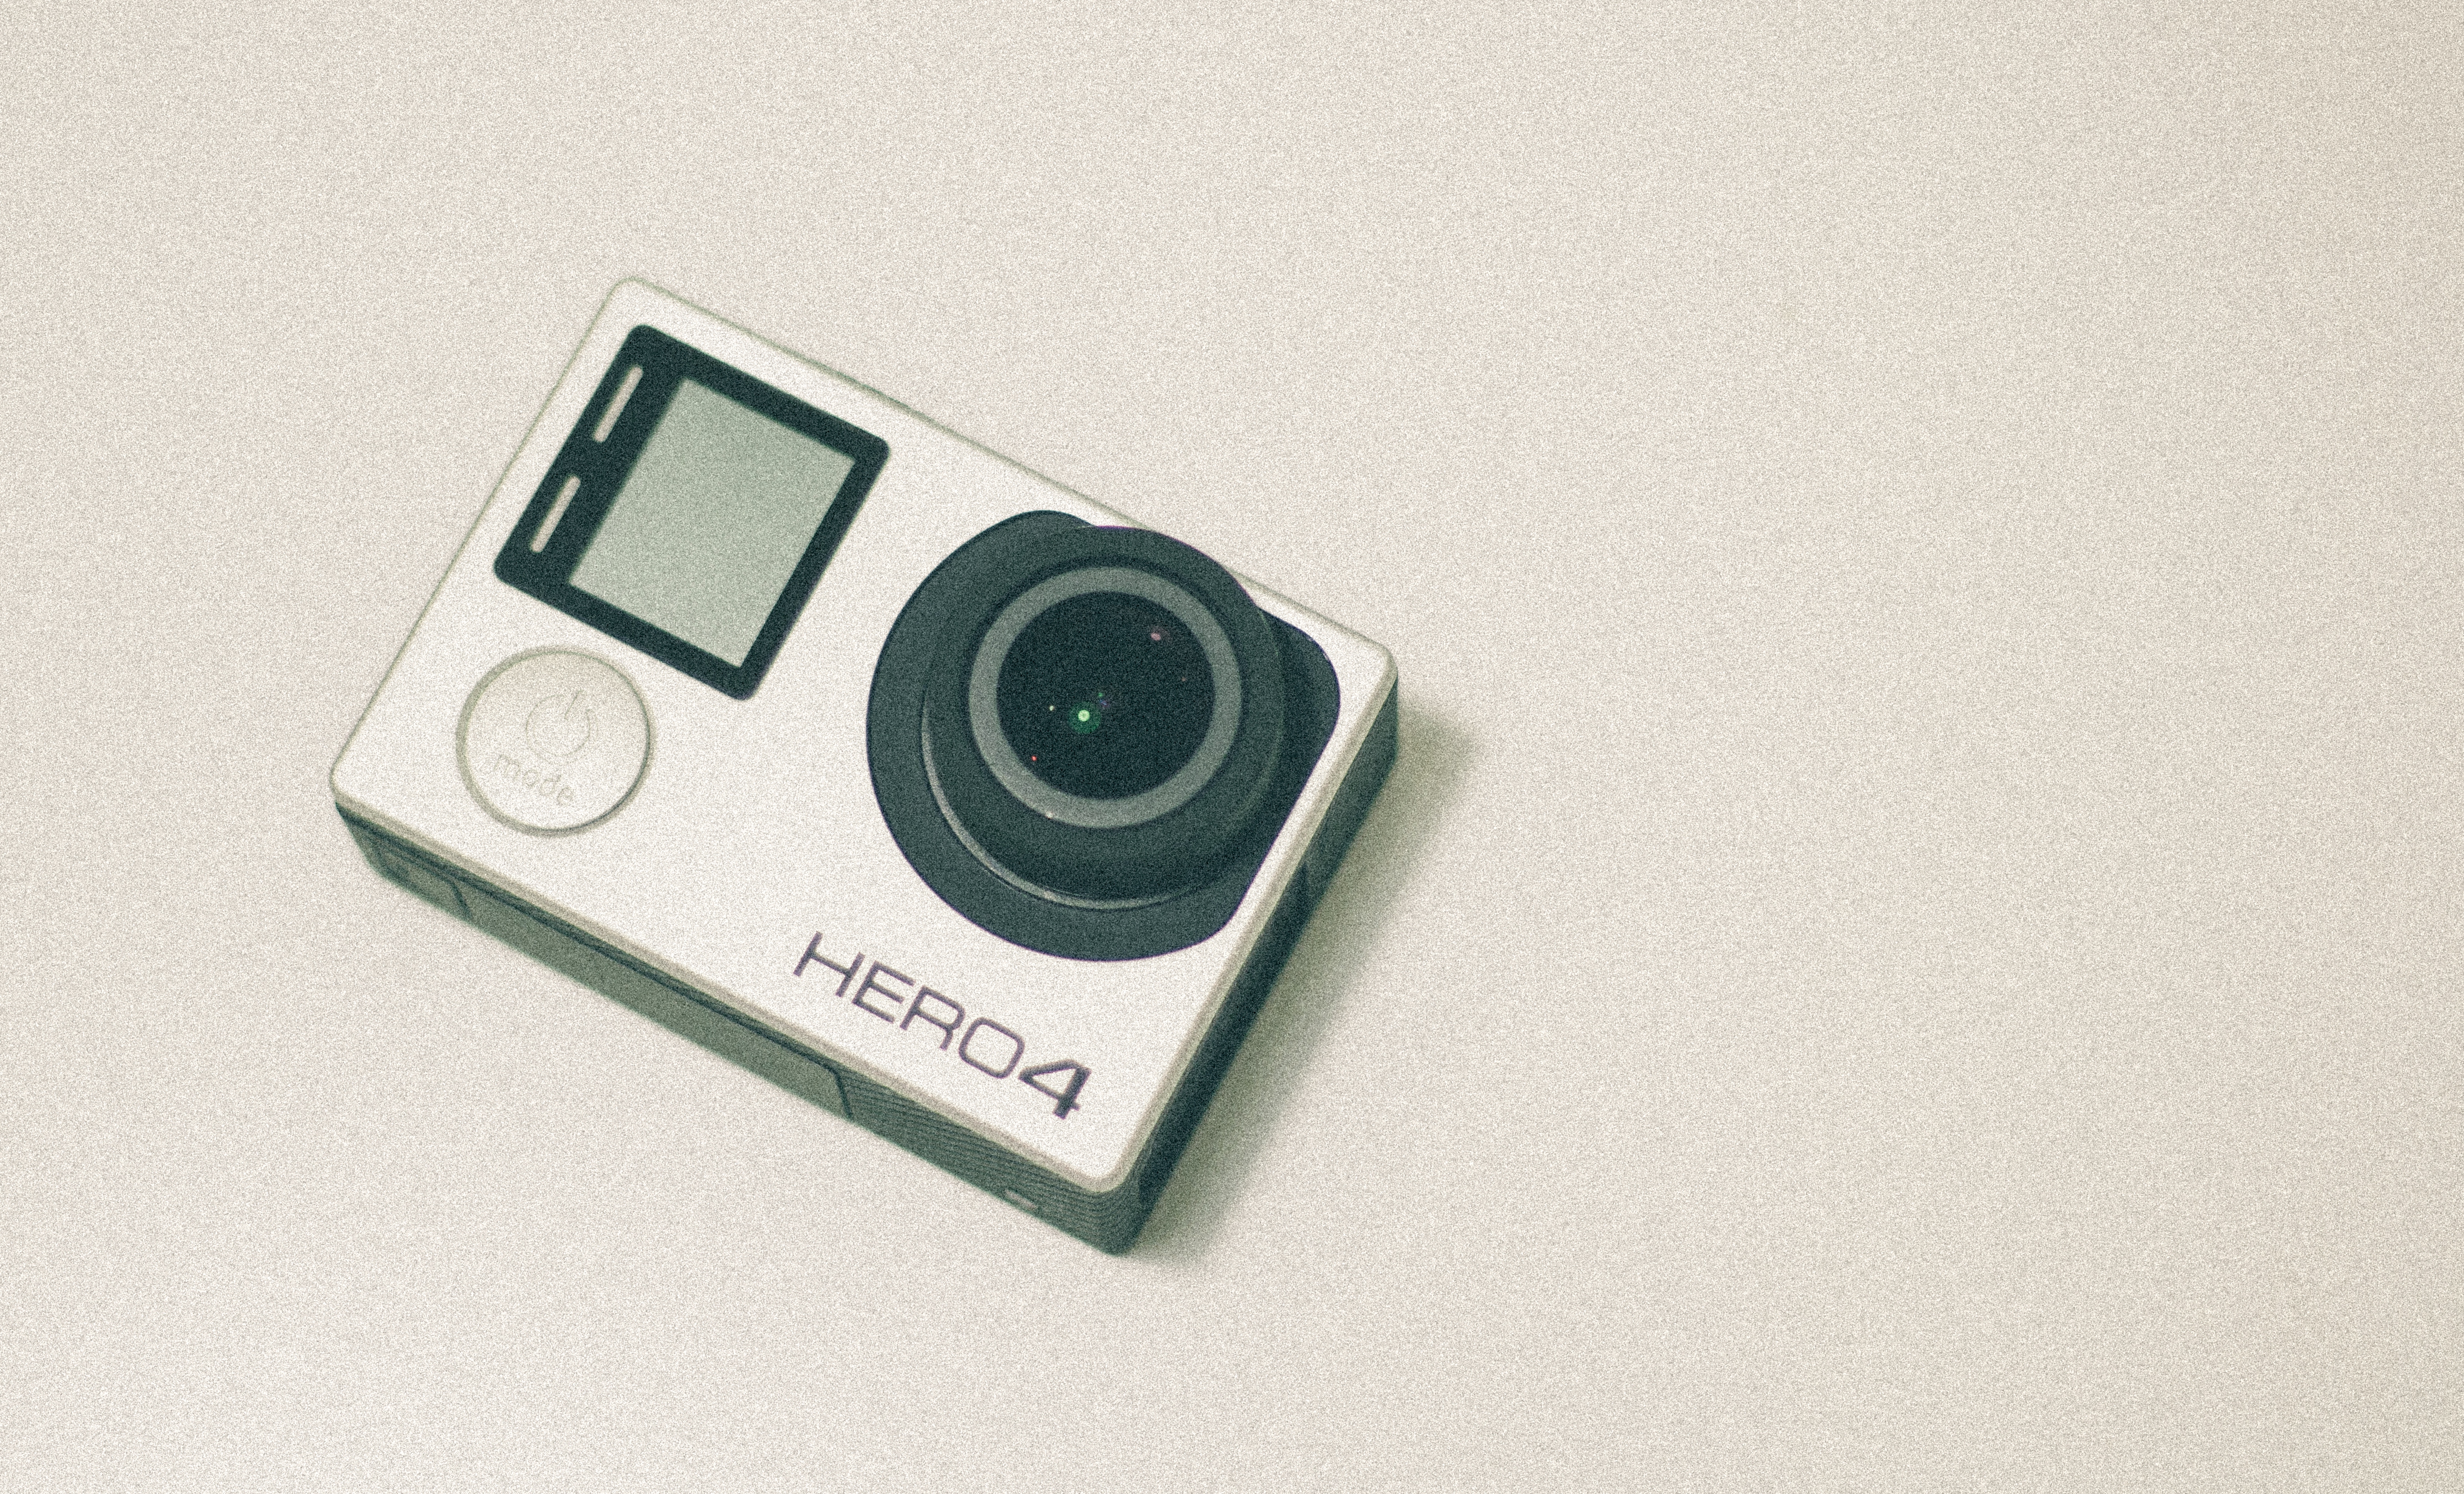
camera, Point and shoot camera, cameras optics, product, camera accessory, digital camera, electronics, technology, Disposable camera, ipod, electronic device